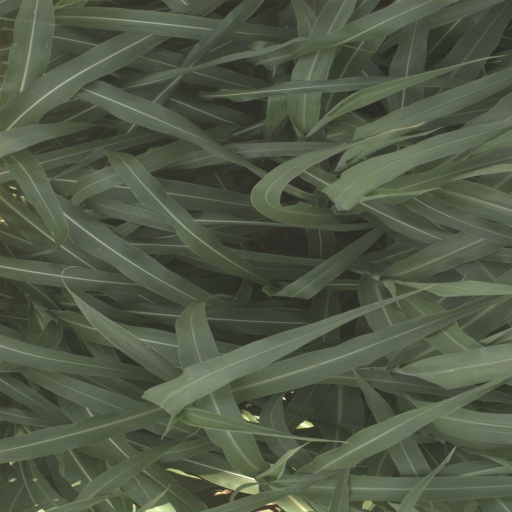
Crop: sorghum